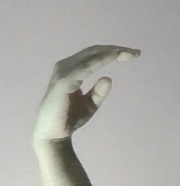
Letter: jeem